Oberlin College

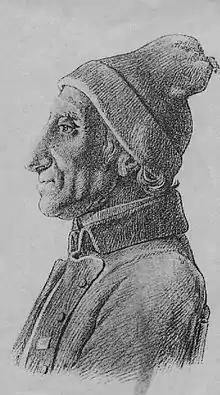
The college was named after a prominent minister, Jean-Frédéric Oberlin

Shipherd and Stewert named their project after Alsatian minister Jean-Frédéric Oberlin, about whom a book had just been published, which Stewart was reading to Shipherd. Oberlin had brought social Christianity to an isolated region of France, just as they hoped to bring to the remote Western Reserve region of northeastern Ohio.